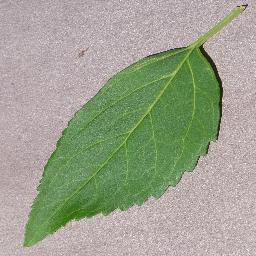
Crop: cherry
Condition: (including_sour)_healthy